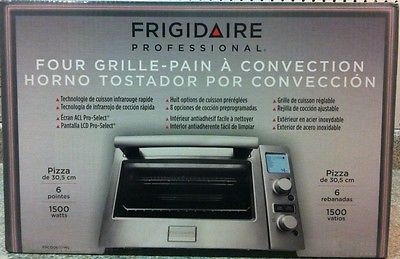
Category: toaster